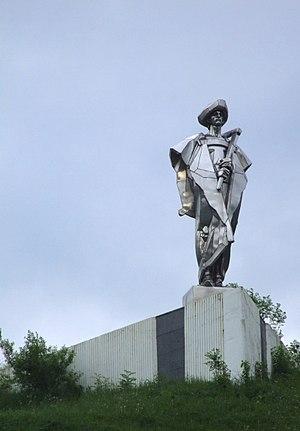
Terchová est une commune de la région de Žilina, en Slovaquie.